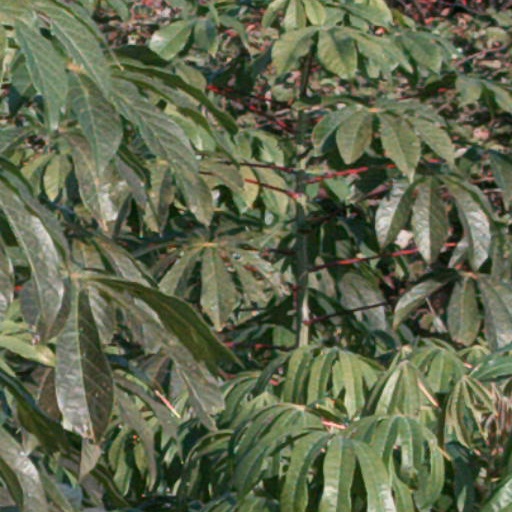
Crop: cassava